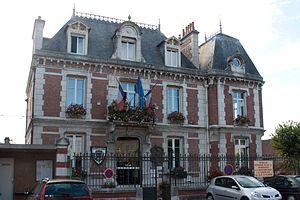
Souppes-sur-Loing est une commune française située dans le département de Seine-et-Marne en région Île-de-France.